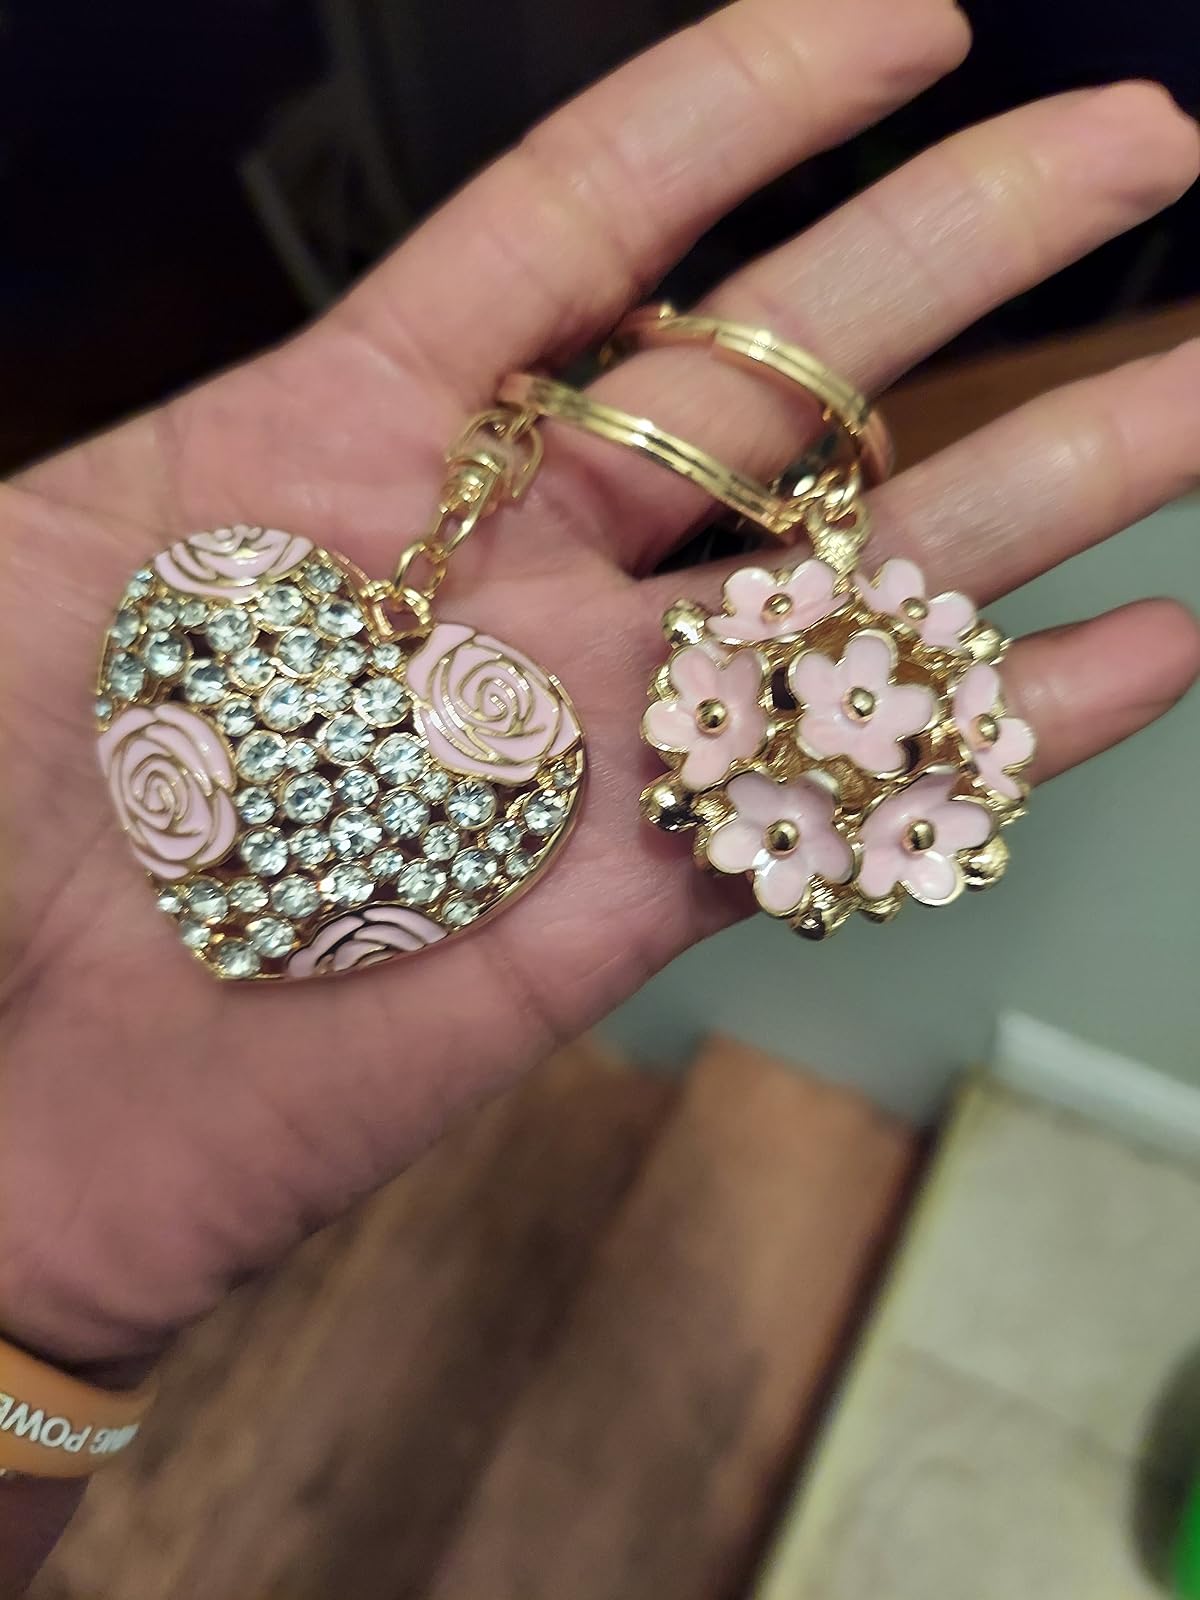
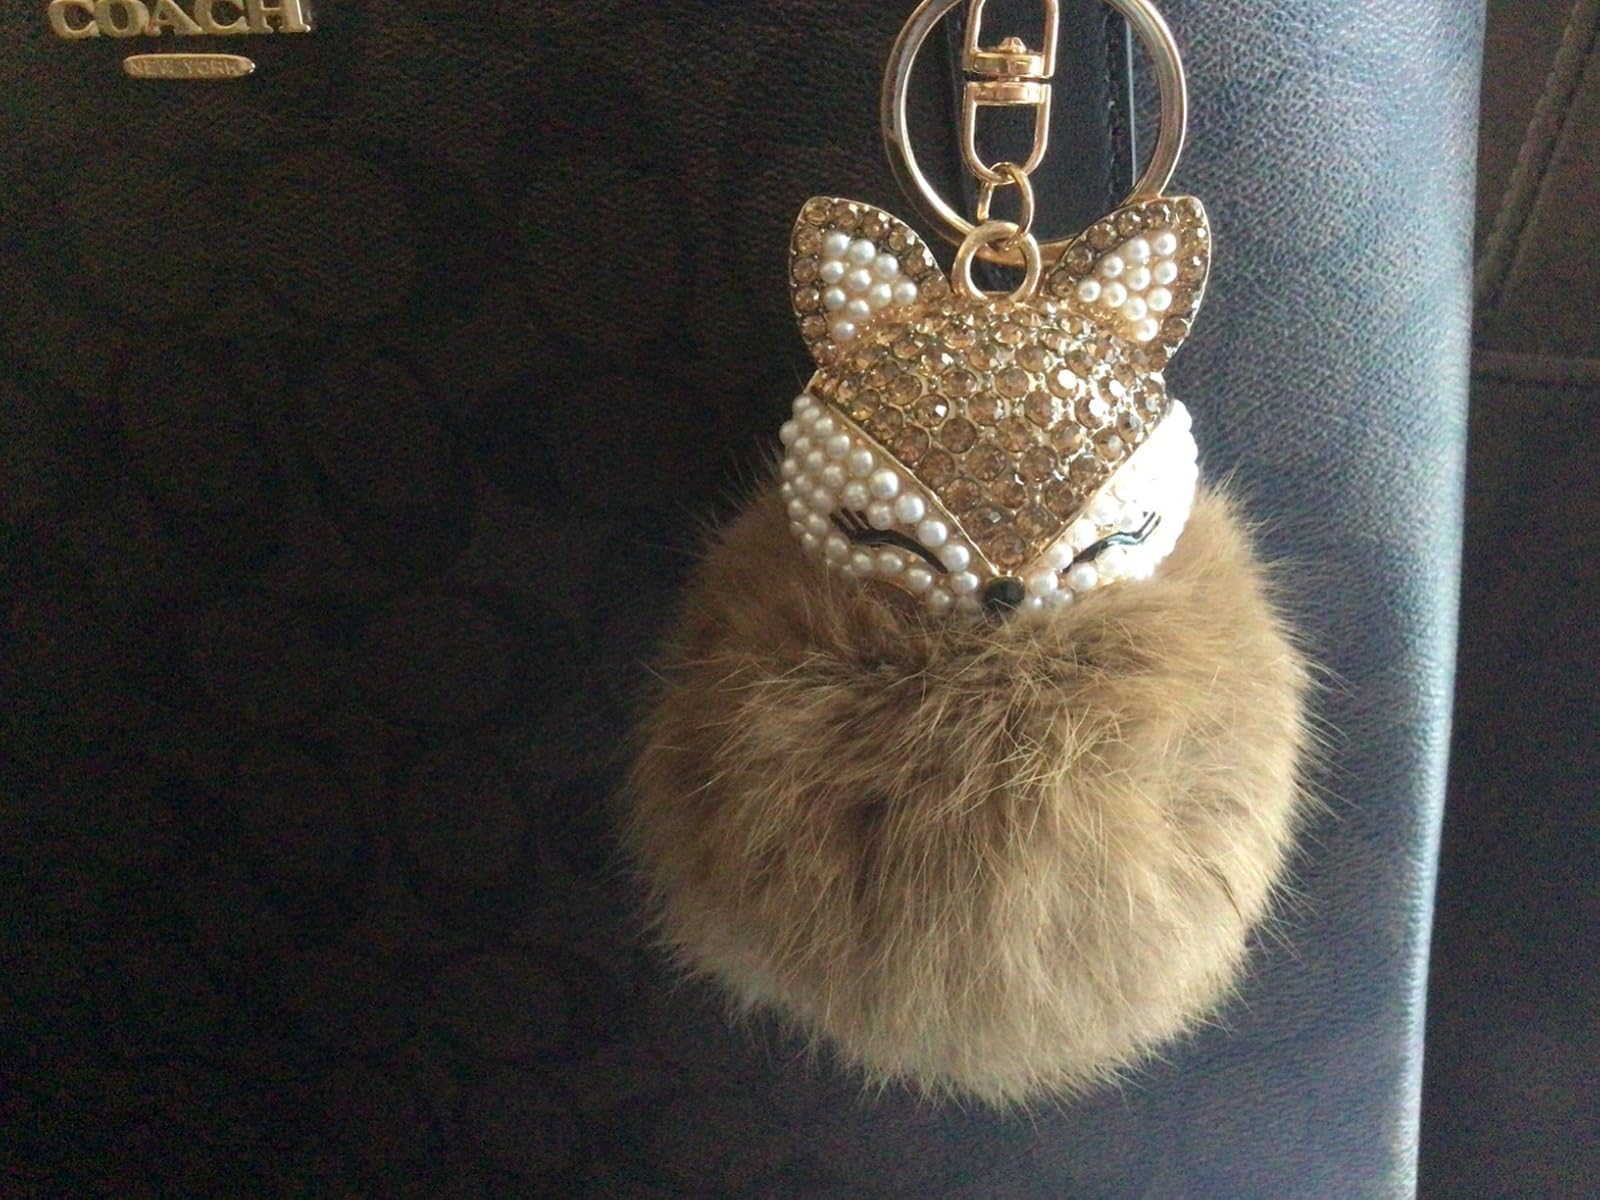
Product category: accessories_keychain
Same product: no